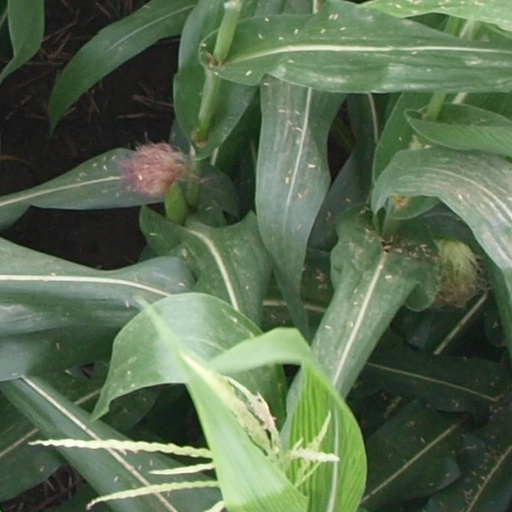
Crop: maize; corn